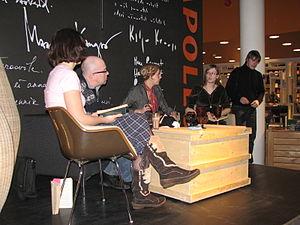
À partir de la gauche
Le Tolkien Reading Day est un événement annuel célébré le 25 mars et visant à encourager la lecture des travaux de l'écrivain britannique J. R. R. Tolkien. Il a été lancé par la Tolkien Society en 2003.